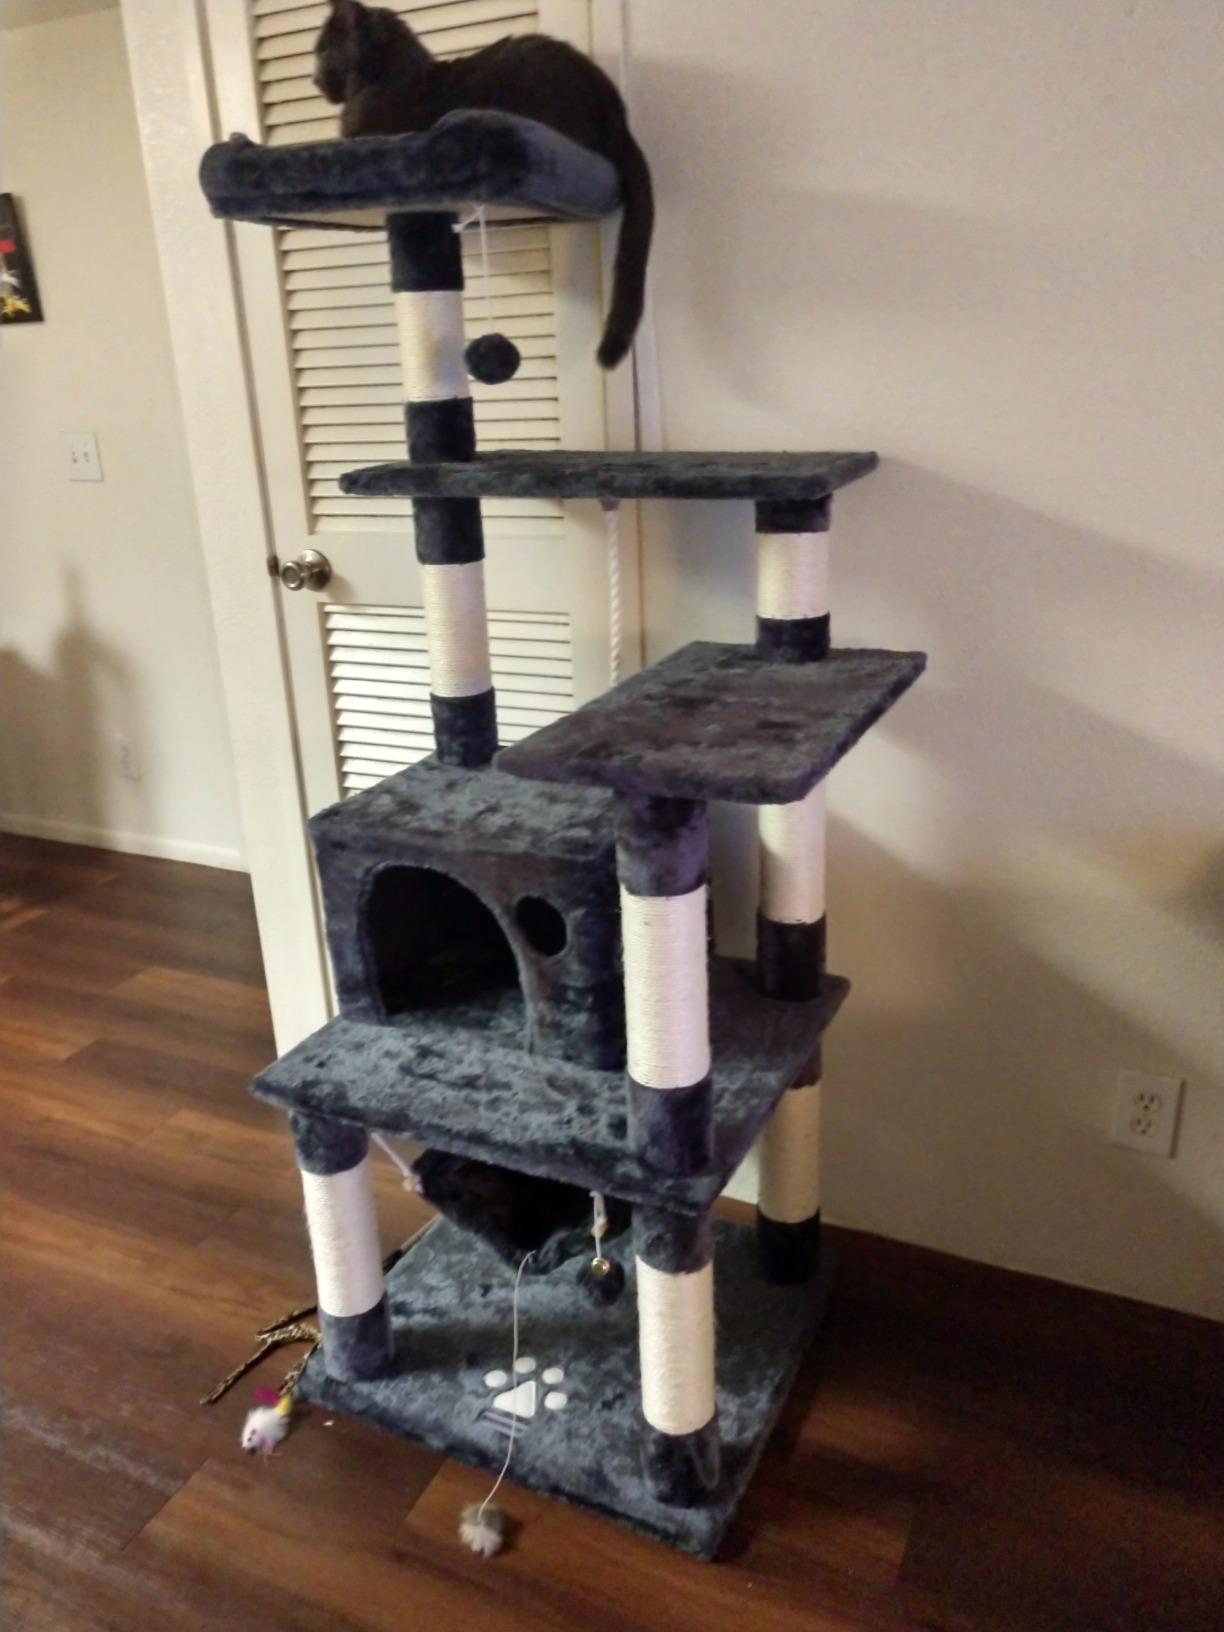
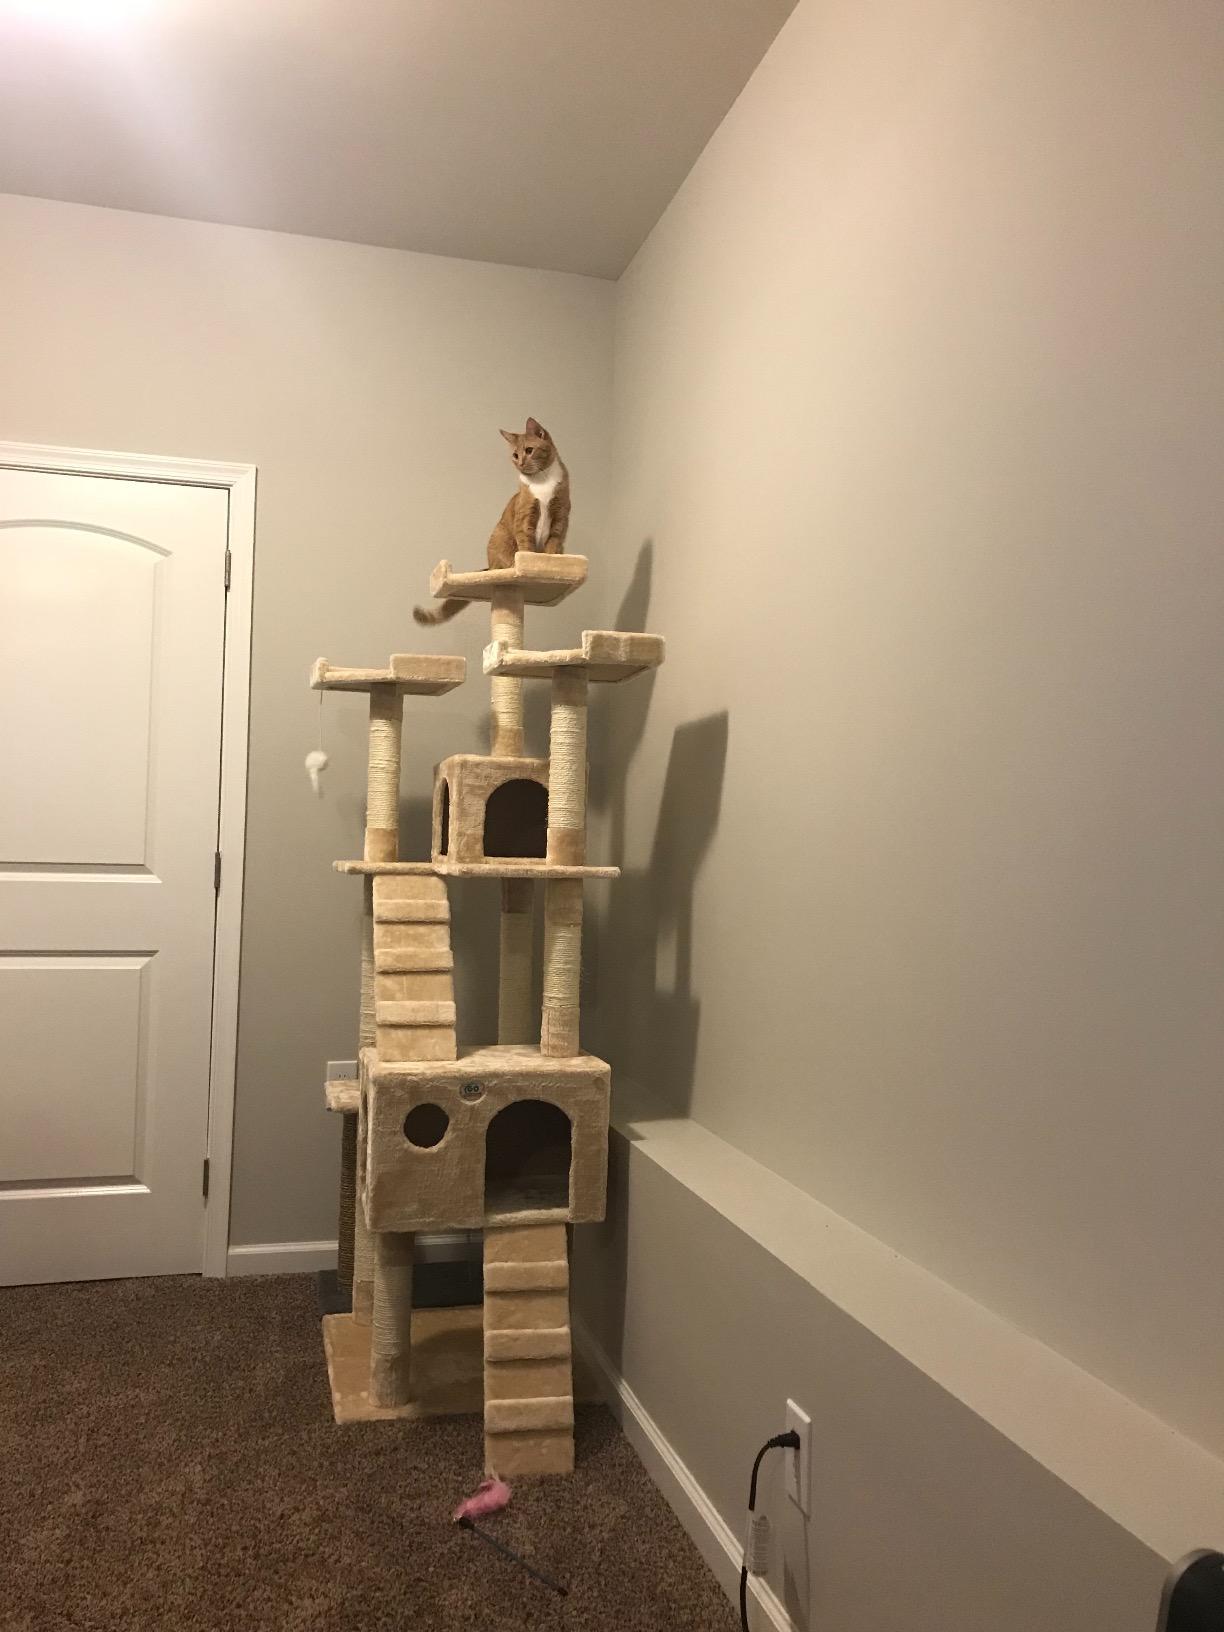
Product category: items_cat tree
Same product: no